Lungs (album)

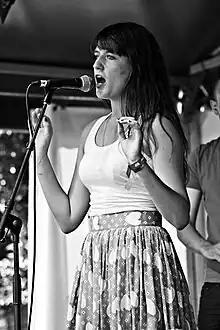
Florence Welch performing live in Shoreditch Park, London, 2007

Prior to recording "Lungs", Florence Welch had considered or attempted several different projects in the music industry, including an interest in becoming a country singer, recording folk songs she had written, and collaborating with Razorlight's frontman Johnny Borrell, but ultimately she was unsatisfied with those endeavors. Welch and Borrell wrote several songs together. In 2007, Welch fronted the hip hop-influenced group Ashok, recording an early version of "Kiss with a Fist", titled "Happy Slap", for their debut studio album, "Plans".